Vrba–Wetzler report

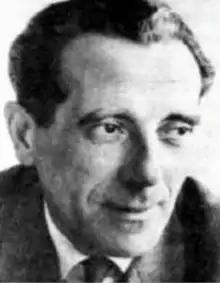
Alfréd Wetzler

According to the report's first post-war Slovak edition, "Oswiecim, hrobka štyroch miliónov ľudí" ("Auschwitz, the tomb of four million"), published in Bratislava in 1946, the report was first written in Slovak by Vrba and Wetzler, beginning on 25 April 1944, and simultaneously translated into German by Oscar Krasniansky of the Slovakian Jewish Council in Žilina. It was written and re-written several times. Wetzler wrote the first part, Vrba the third, and they wrote the second part together. They then worked on the whole thing together. Wetzler confirmed this version of how the report was written in a letter to Miroslav Kárný, dated 14 April 1982. Oscar Krasniansky, an engineer and stenographer, translated it from Slovak into German with the help of Gisela Steiner. They produced a 40-page report in German, which was completed by Thursday, 27 April. Vrba wrote that the report was also translated into Hungarian. The original Slovak version of the report was not preserved. Historians studying the Holocaust today usually base their research on the German translation, which Allied forces also used when translating the report into English shortly after the end of the war.